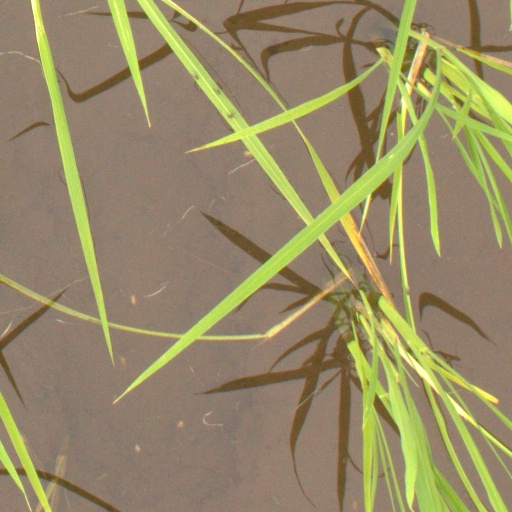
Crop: rice